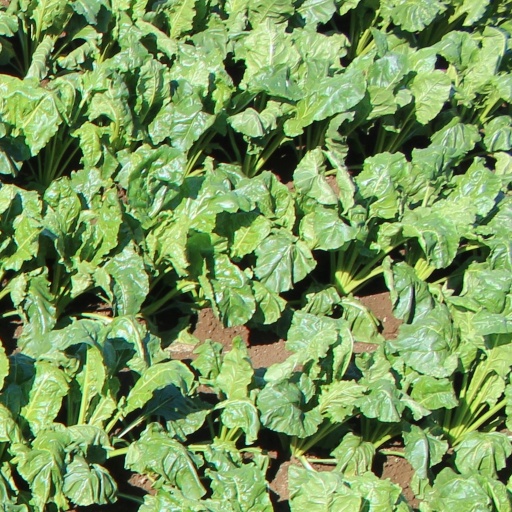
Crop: sugar beet